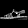
Label: Sandal